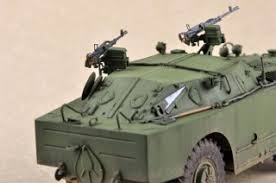
Label: BRDM